Yuriy Bakalov

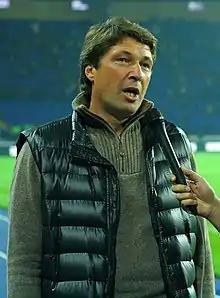
Yuriy Bakalov (2010)

Yuriy Bakalov (born 16 January 1966 in Kyiv, in the Ukrainian SSR of the Soviet Union - in present-day Ukraine) is a former Soviet and Ukrainian professional football midfielder and manager.